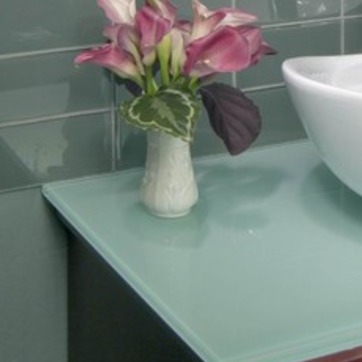
Material: ceramic